Margin (economics)

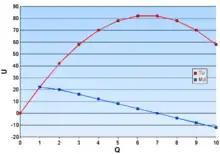
Marginal utility

Marginal utility describes the added satisfaction or benefits a consumer will obtain by purchasing an additional product or service. The marginal utility can be positive, negative or zero. A negative marginal utility states that the user gains dissatisfaction from an additional unit, whilst a marginal utility of zero states that no satisfaction is gained from the additional unit.